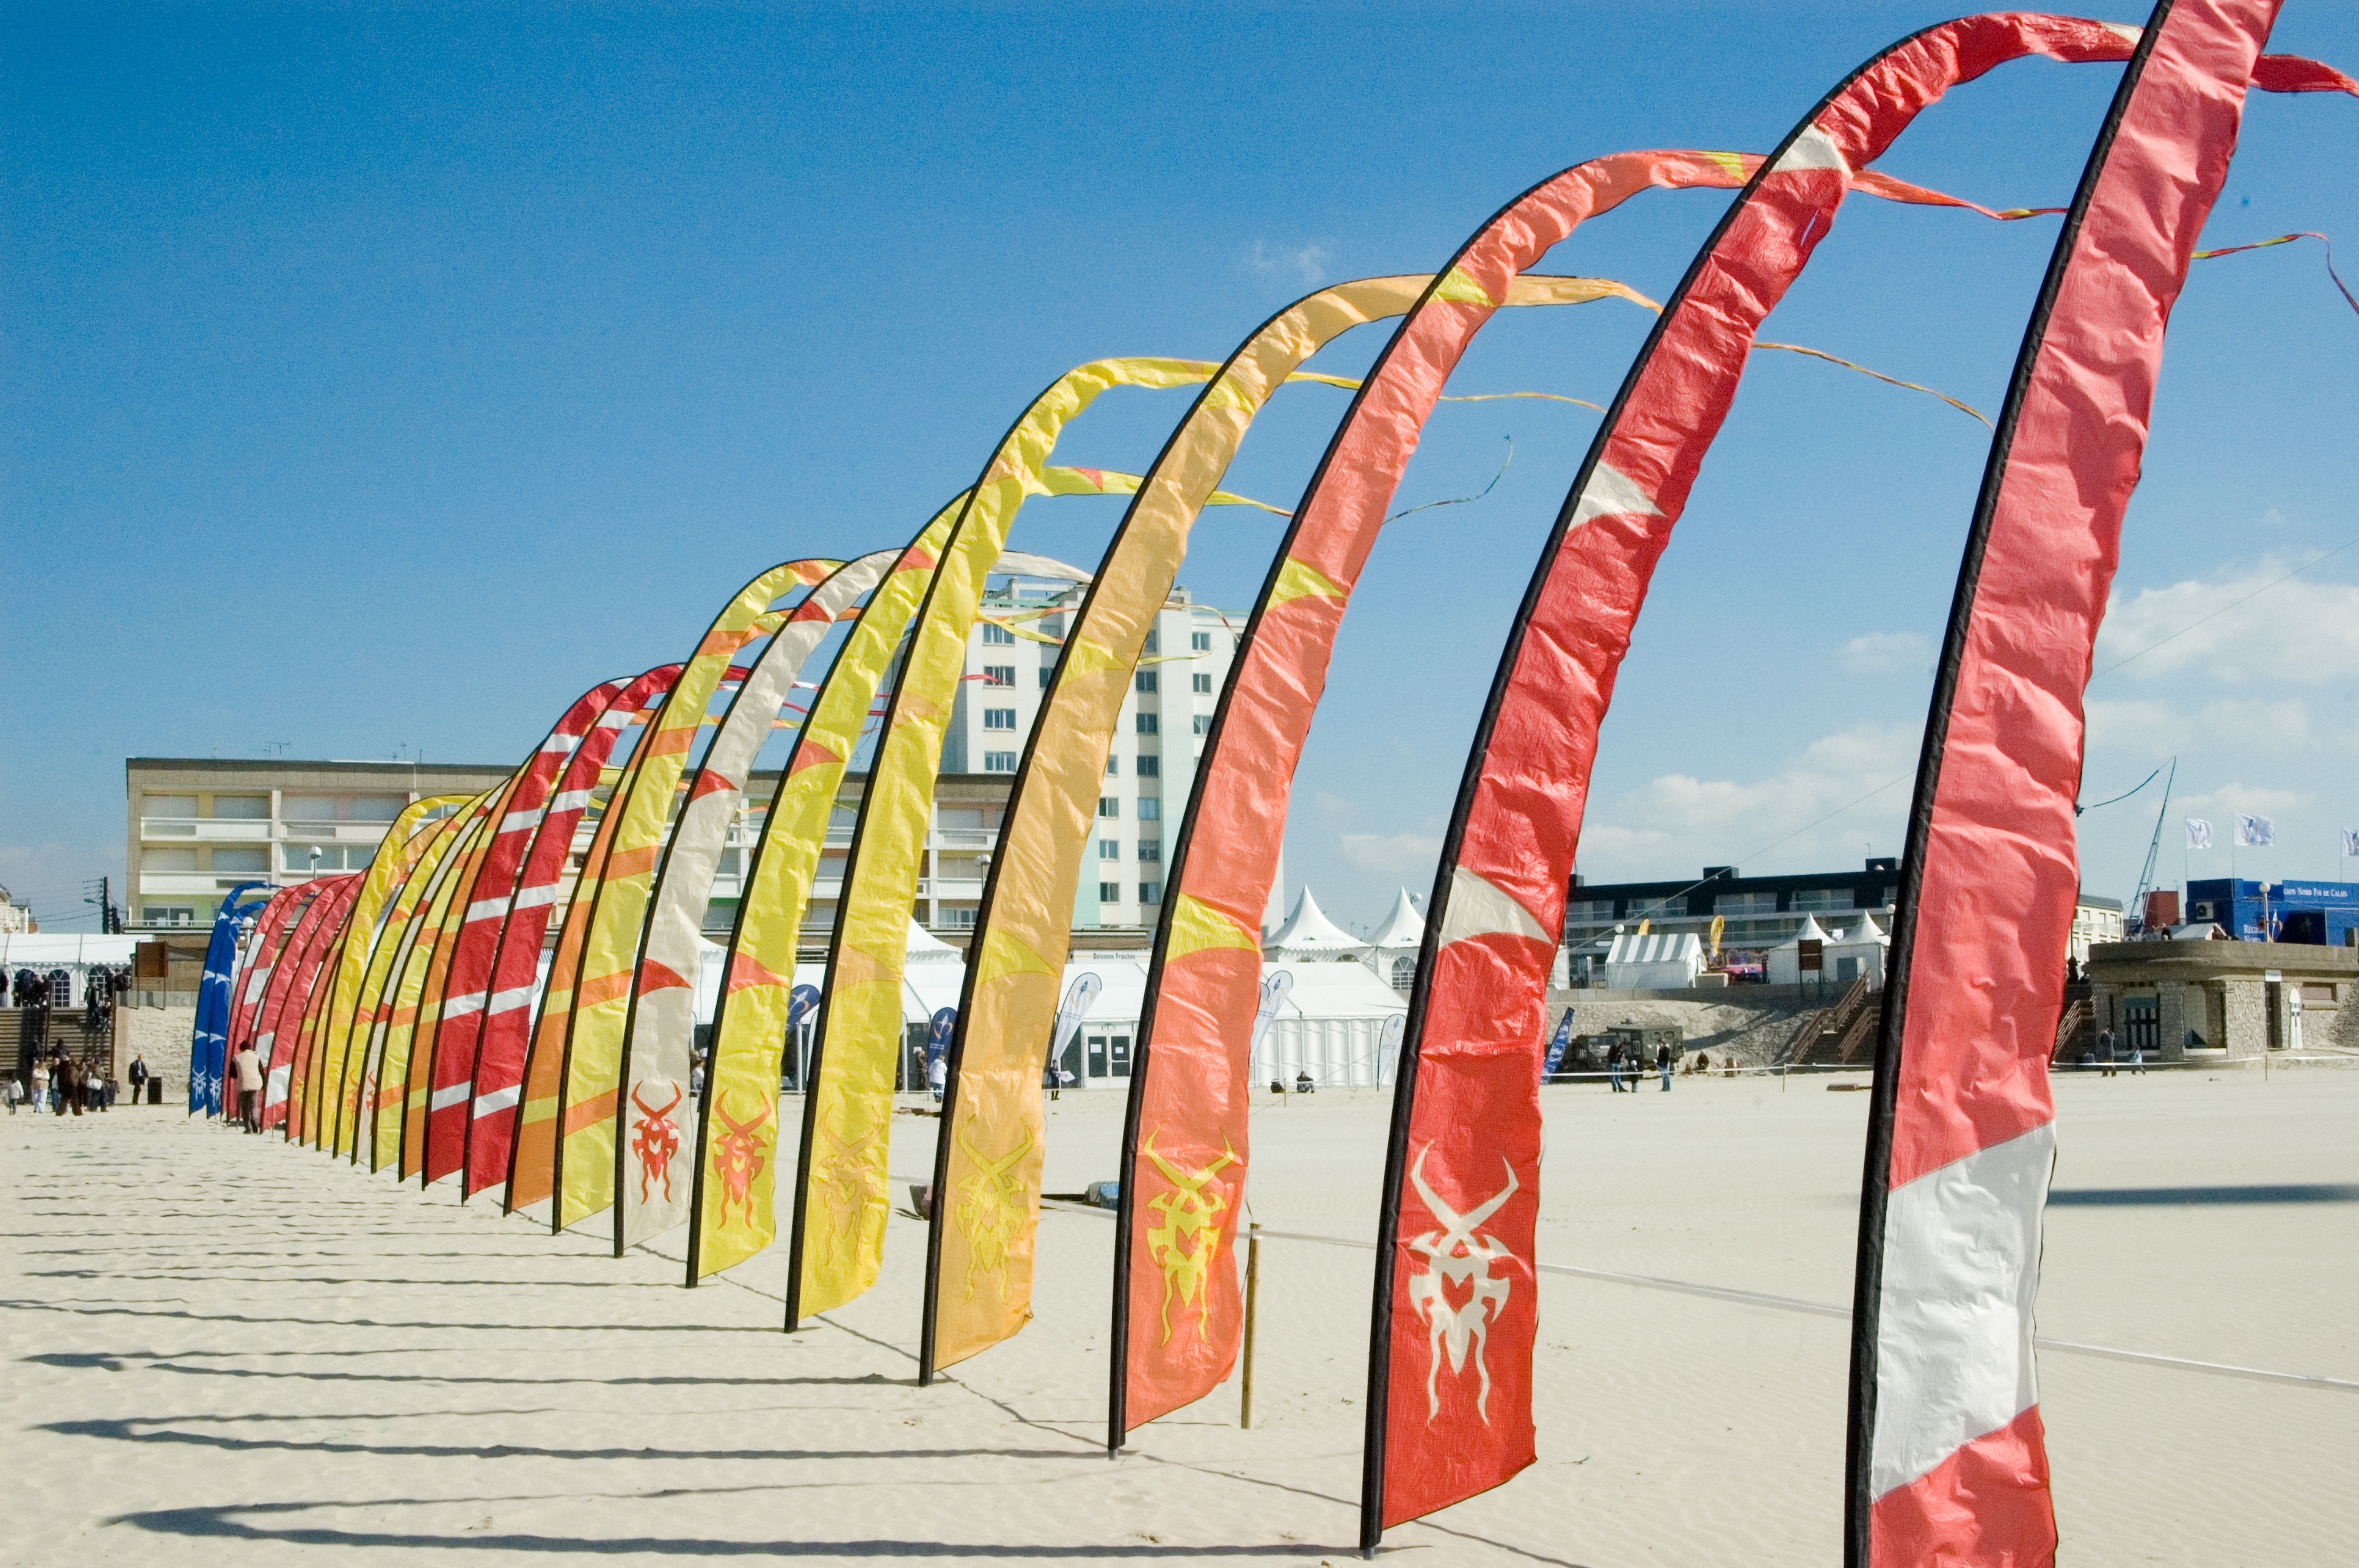
beach, structure, boardwalk, wind, walkway, arch, kite, amusement park, color, stadium, playground, berck, amusement ride, outdoor structure